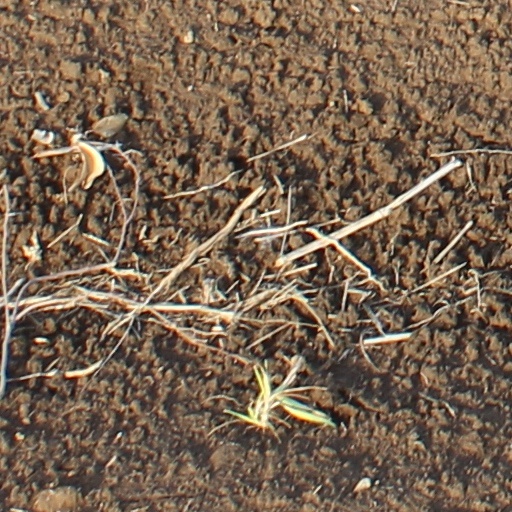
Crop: wheat